Piano Sonata in A major, D 664 (Schubert)

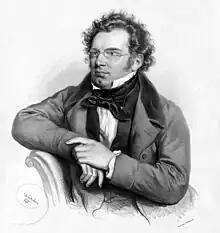
Portrait of the composer in 1819

The Piano Sonata in A major, D 664, Op. posth. 120, is a sonata for solo piano composed by Franz Schubert in the summer of 1819.